Congo–Nile Divide

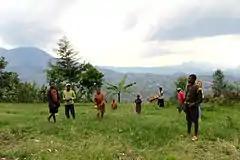
Mountains in Rwanda. The volcanoes in the background are the Virunga Mountains, home of the critically endangered mountain gorillas.

In the central section, the divide runs along the mountains that form the west flank of the Albertine Rift from Lake Albert in the north, past Lake Edward and on towards the north end of Lake Kivu.